The Lion and the Mouse (1928 film)

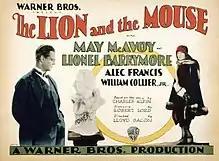
Lobby card

:"See also The Lion and the Mouse (disambiguation)."